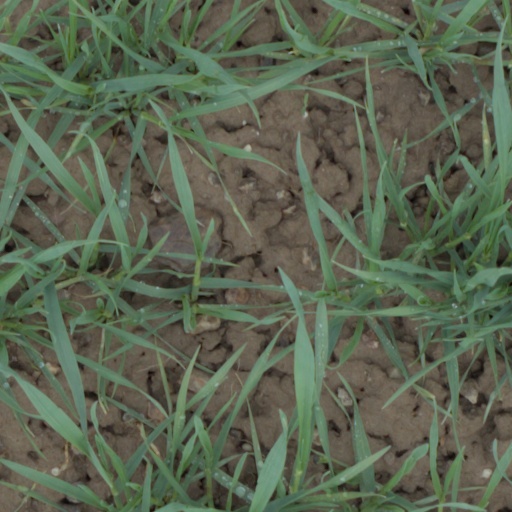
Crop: wheat